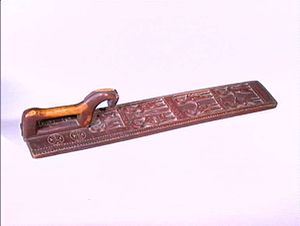
Manglebræt
Norsk manglebræt
Et manglebræt er ældre redskab, brugt ved tøjrulning, brættet har et håndtag i den ene ende tit udformet som en hest. Brættet blev tidligere brugt til at glatte vaskede lagner, duge og andre tekstiller med, idet tøjet blev viklet omkring en rundstok og rullet hen over et bord ved hjælp af brættet. Brættet var ofte dekoreret med træskæringer, karvesnit og/eller bemalinger.